Facundo Díaz Acosta

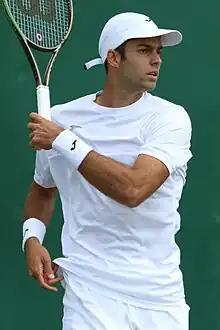
Díaz Acosta at the 2023 Wimbledon Championships

Facundo Díaz Acosta (born 15 December 2000) is an Argentine professional tennis player.